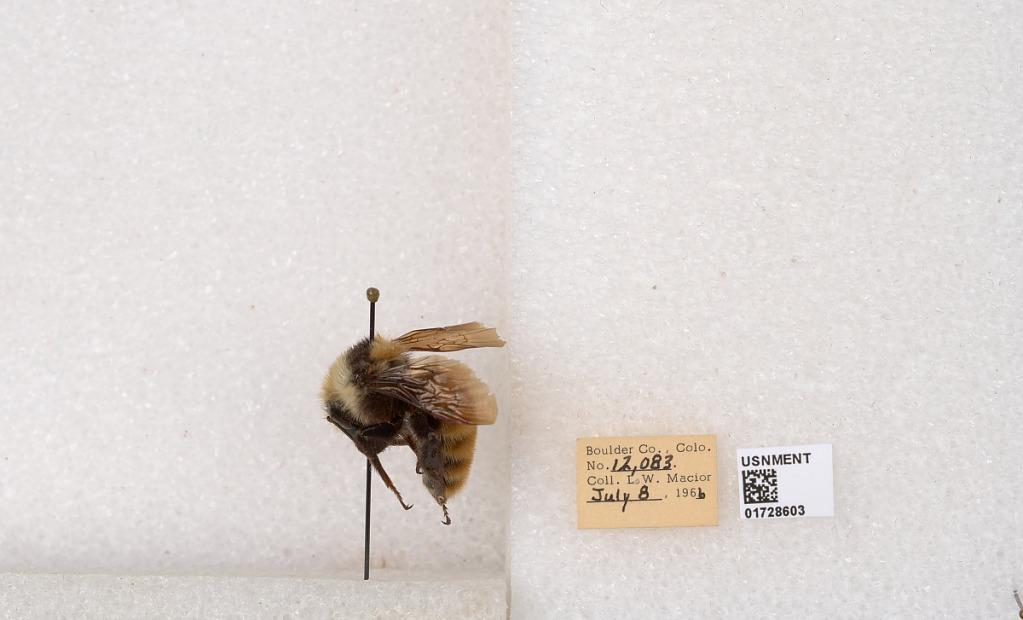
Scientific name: Bombus appositus Cresson
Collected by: L. Macior
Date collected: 1966-7-8
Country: United States
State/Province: Colorado
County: Boulder
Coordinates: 40.0925, -105.358